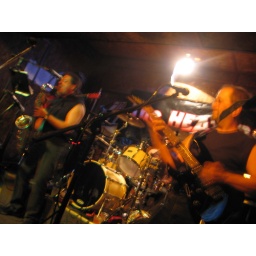
The Heaters rock Americade at Duffy's Tavern in Lake George, one of the country's biggest motorcycle rallies.